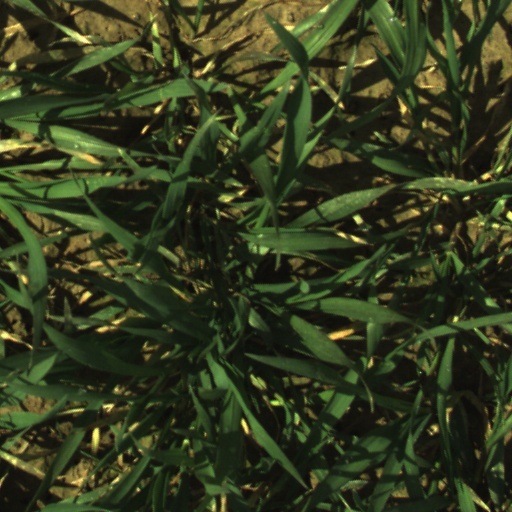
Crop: wheat